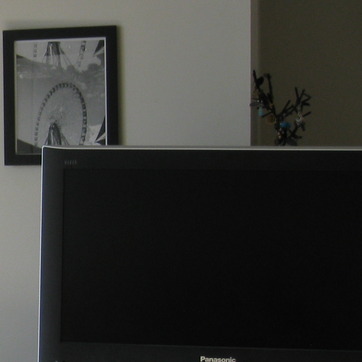
Material: glass